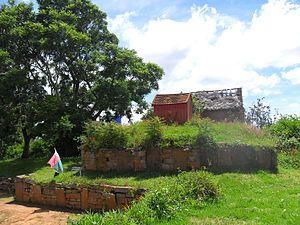
Andrianampoinimerina, né Imboasalama vers 1745 et mort en 1810, est le premier souverain du royaume d'Émyrne réunifié, du centre de Madagascar, puis est reconnu comme suzerain par la plupart des royaumes malgaches. Il règne de 1787 à 1810. Son fils, le prince Ilaidama, couronné sous le nom de Radama Iᵉʳ, lui succède et achève son œuvre, devenant ainsi le premier roi de Madagascar.